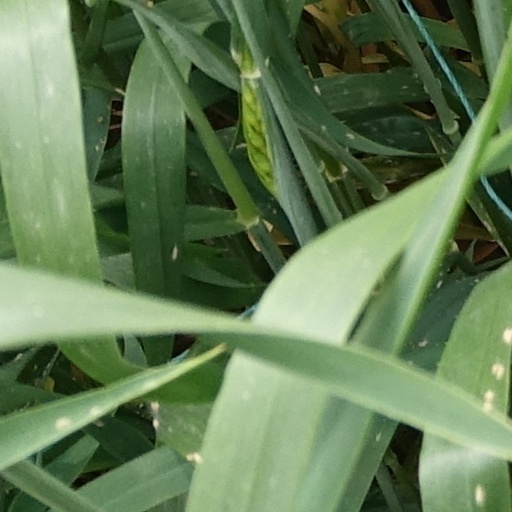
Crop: wheat